1996 BPR 4 Hours of Spa

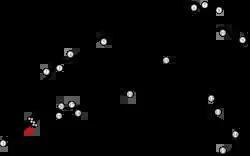
Layout of the Circuit de Spa-Francorchamps (1995-2003)

The 1996 BPR 4 Hours of Spa was the ninth round of the 1996 BPR Global GT Series season. It was run at the Circuit de Spa-Francorchamps on 22 September 1996.